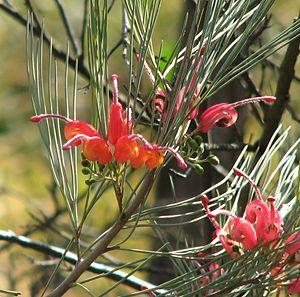
Grevillea erectiloba est un arbuste de la famille des Proteaceae endémique dans la région au nord-ouest de Kalgoorlie, au sud-ouest de l'Australie-Occidentale.